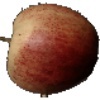
Label: Apple Red 3